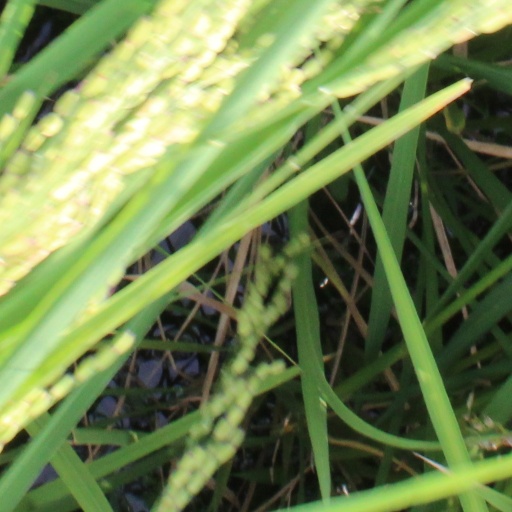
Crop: rice